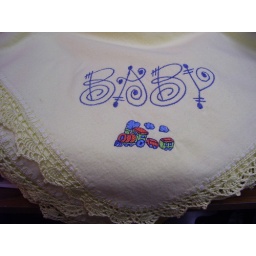
Yellow light weight flannel blanket with yellow crochet edge. Baby and train embroidery in blue.